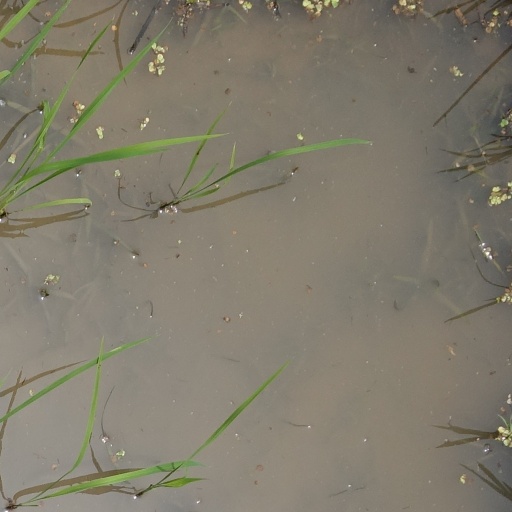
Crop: rice